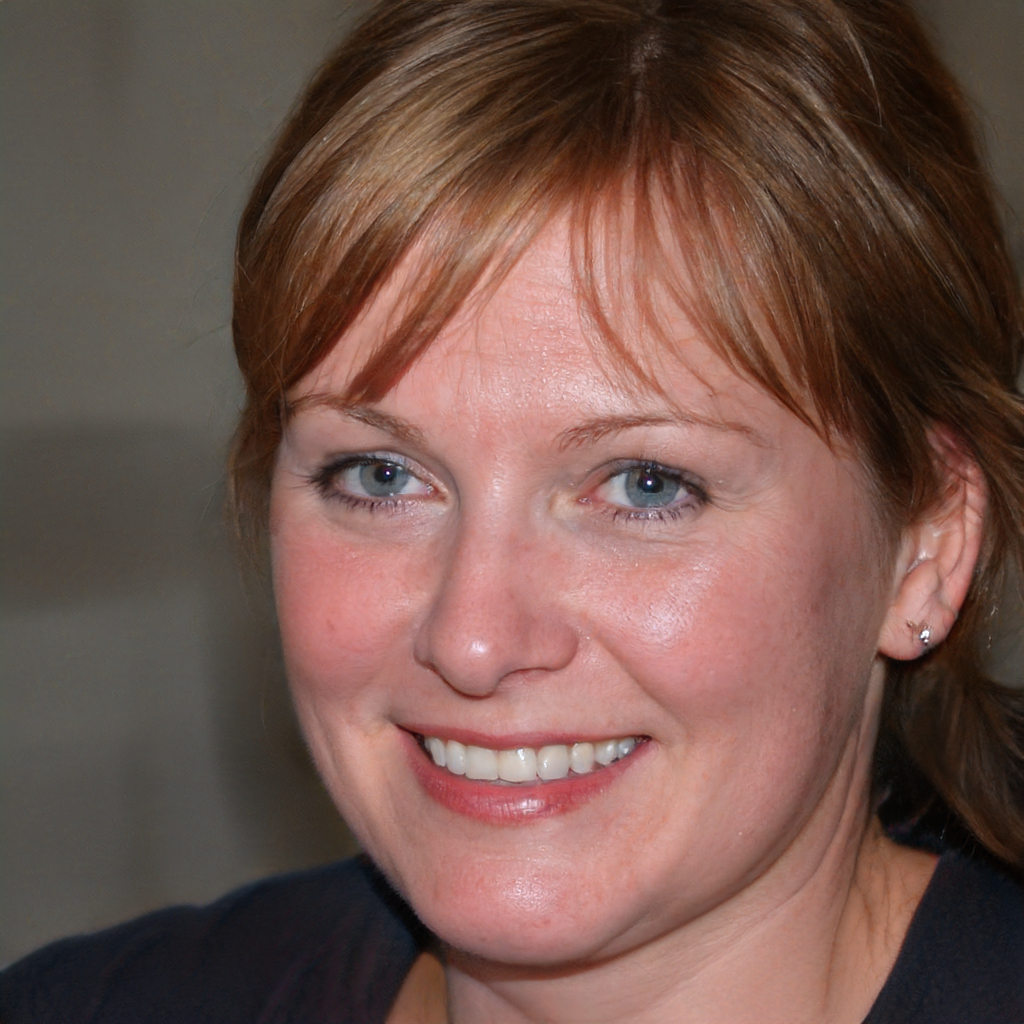
Portrait style: Real Portrait